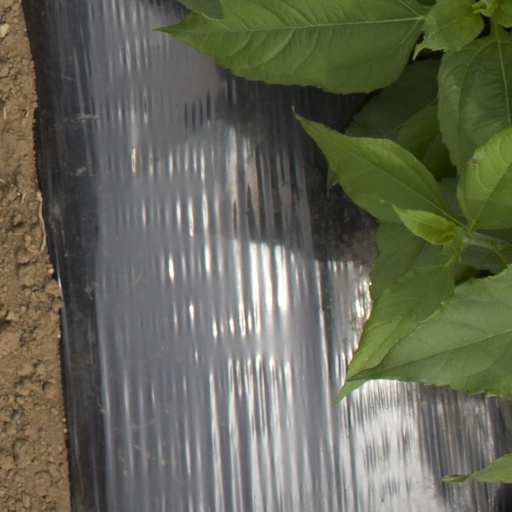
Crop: Jerusalem artichoke